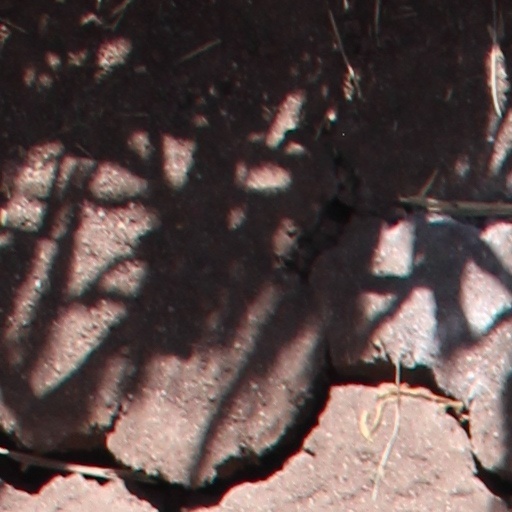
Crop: wheat